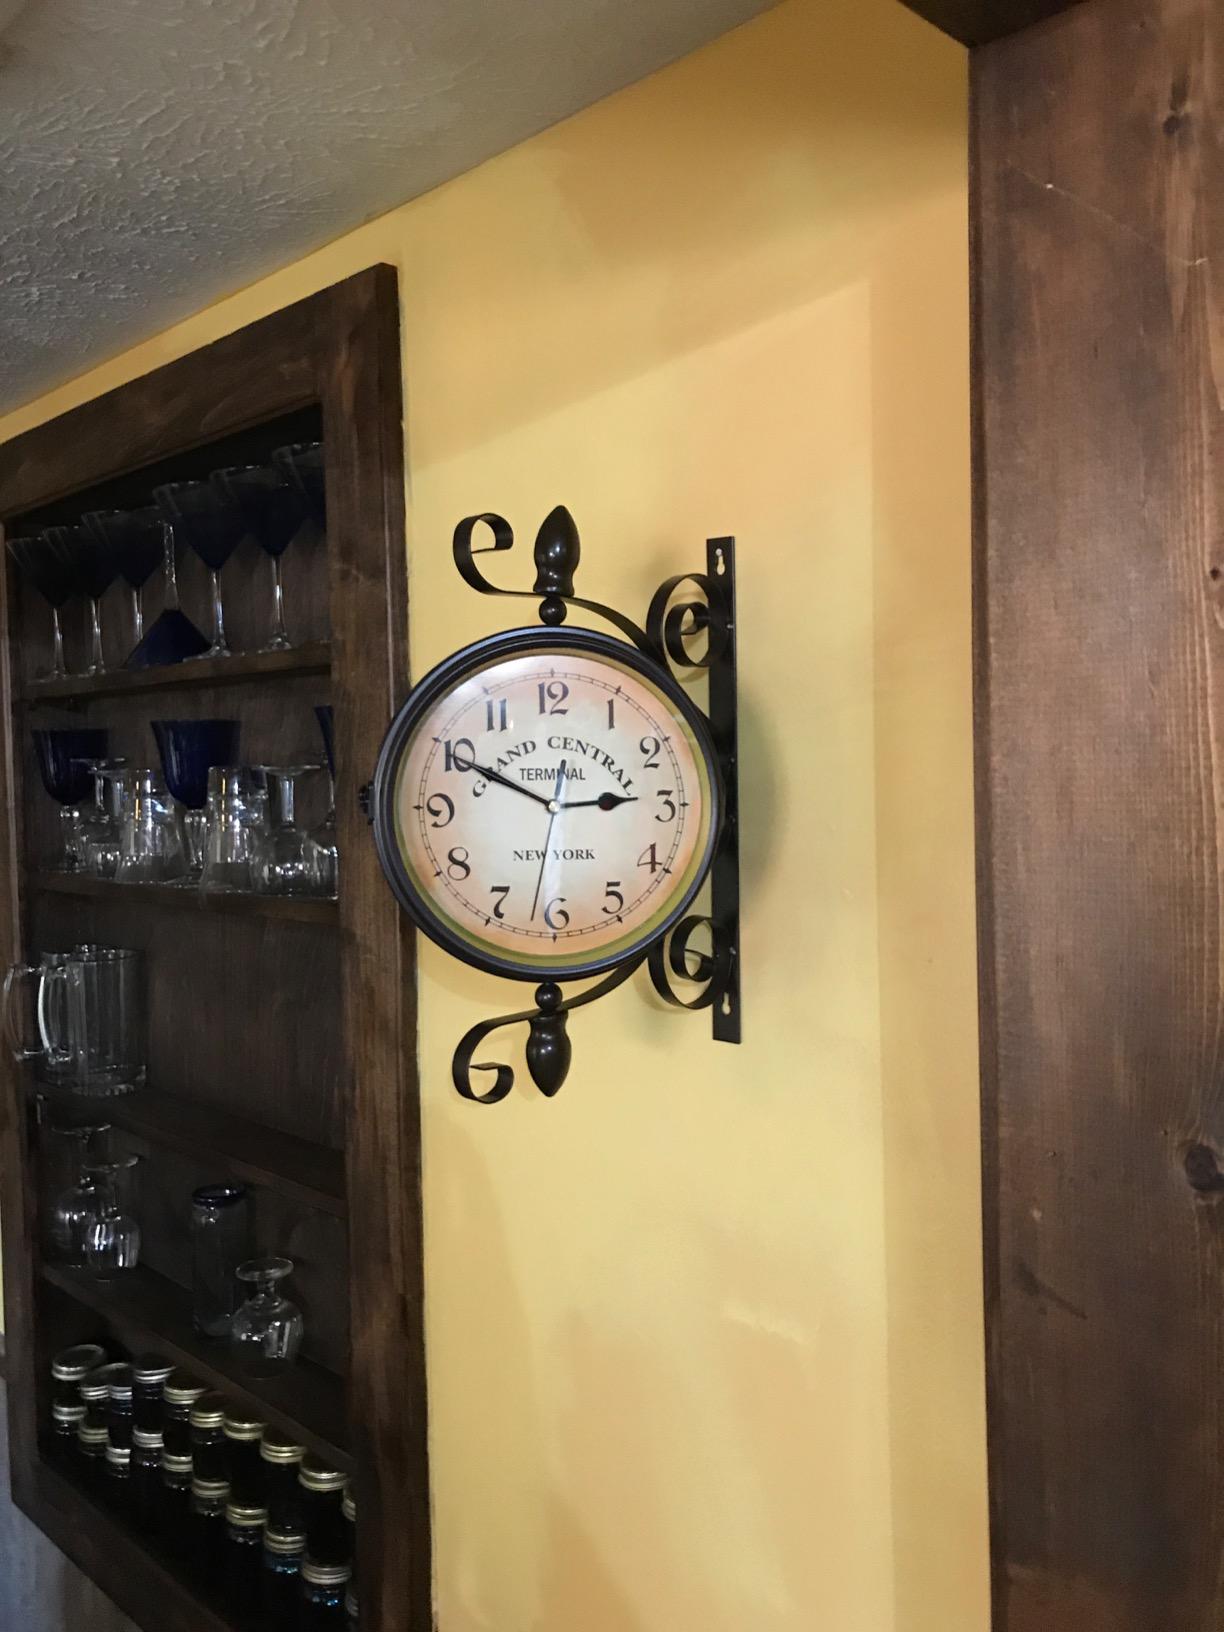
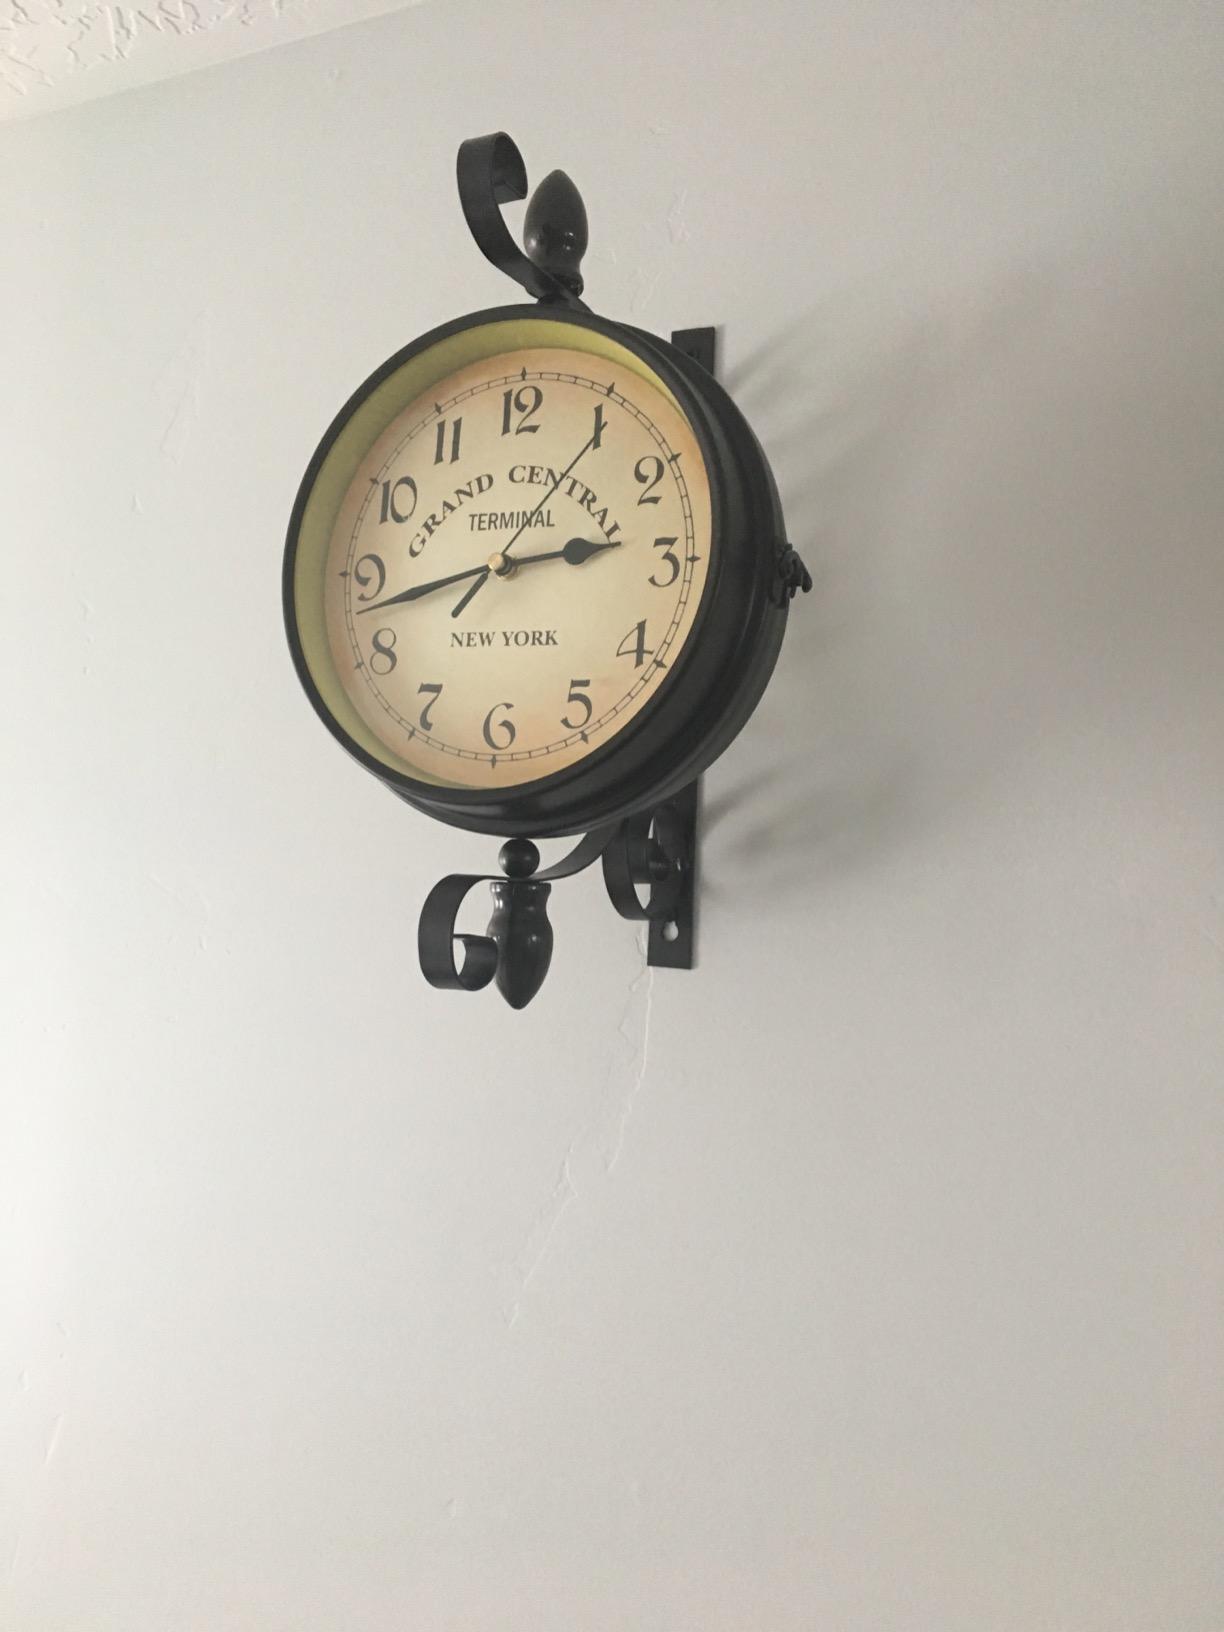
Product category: clock
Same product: yes